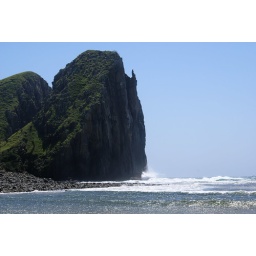
Hierdie is net so Noord van die Hole in the wall